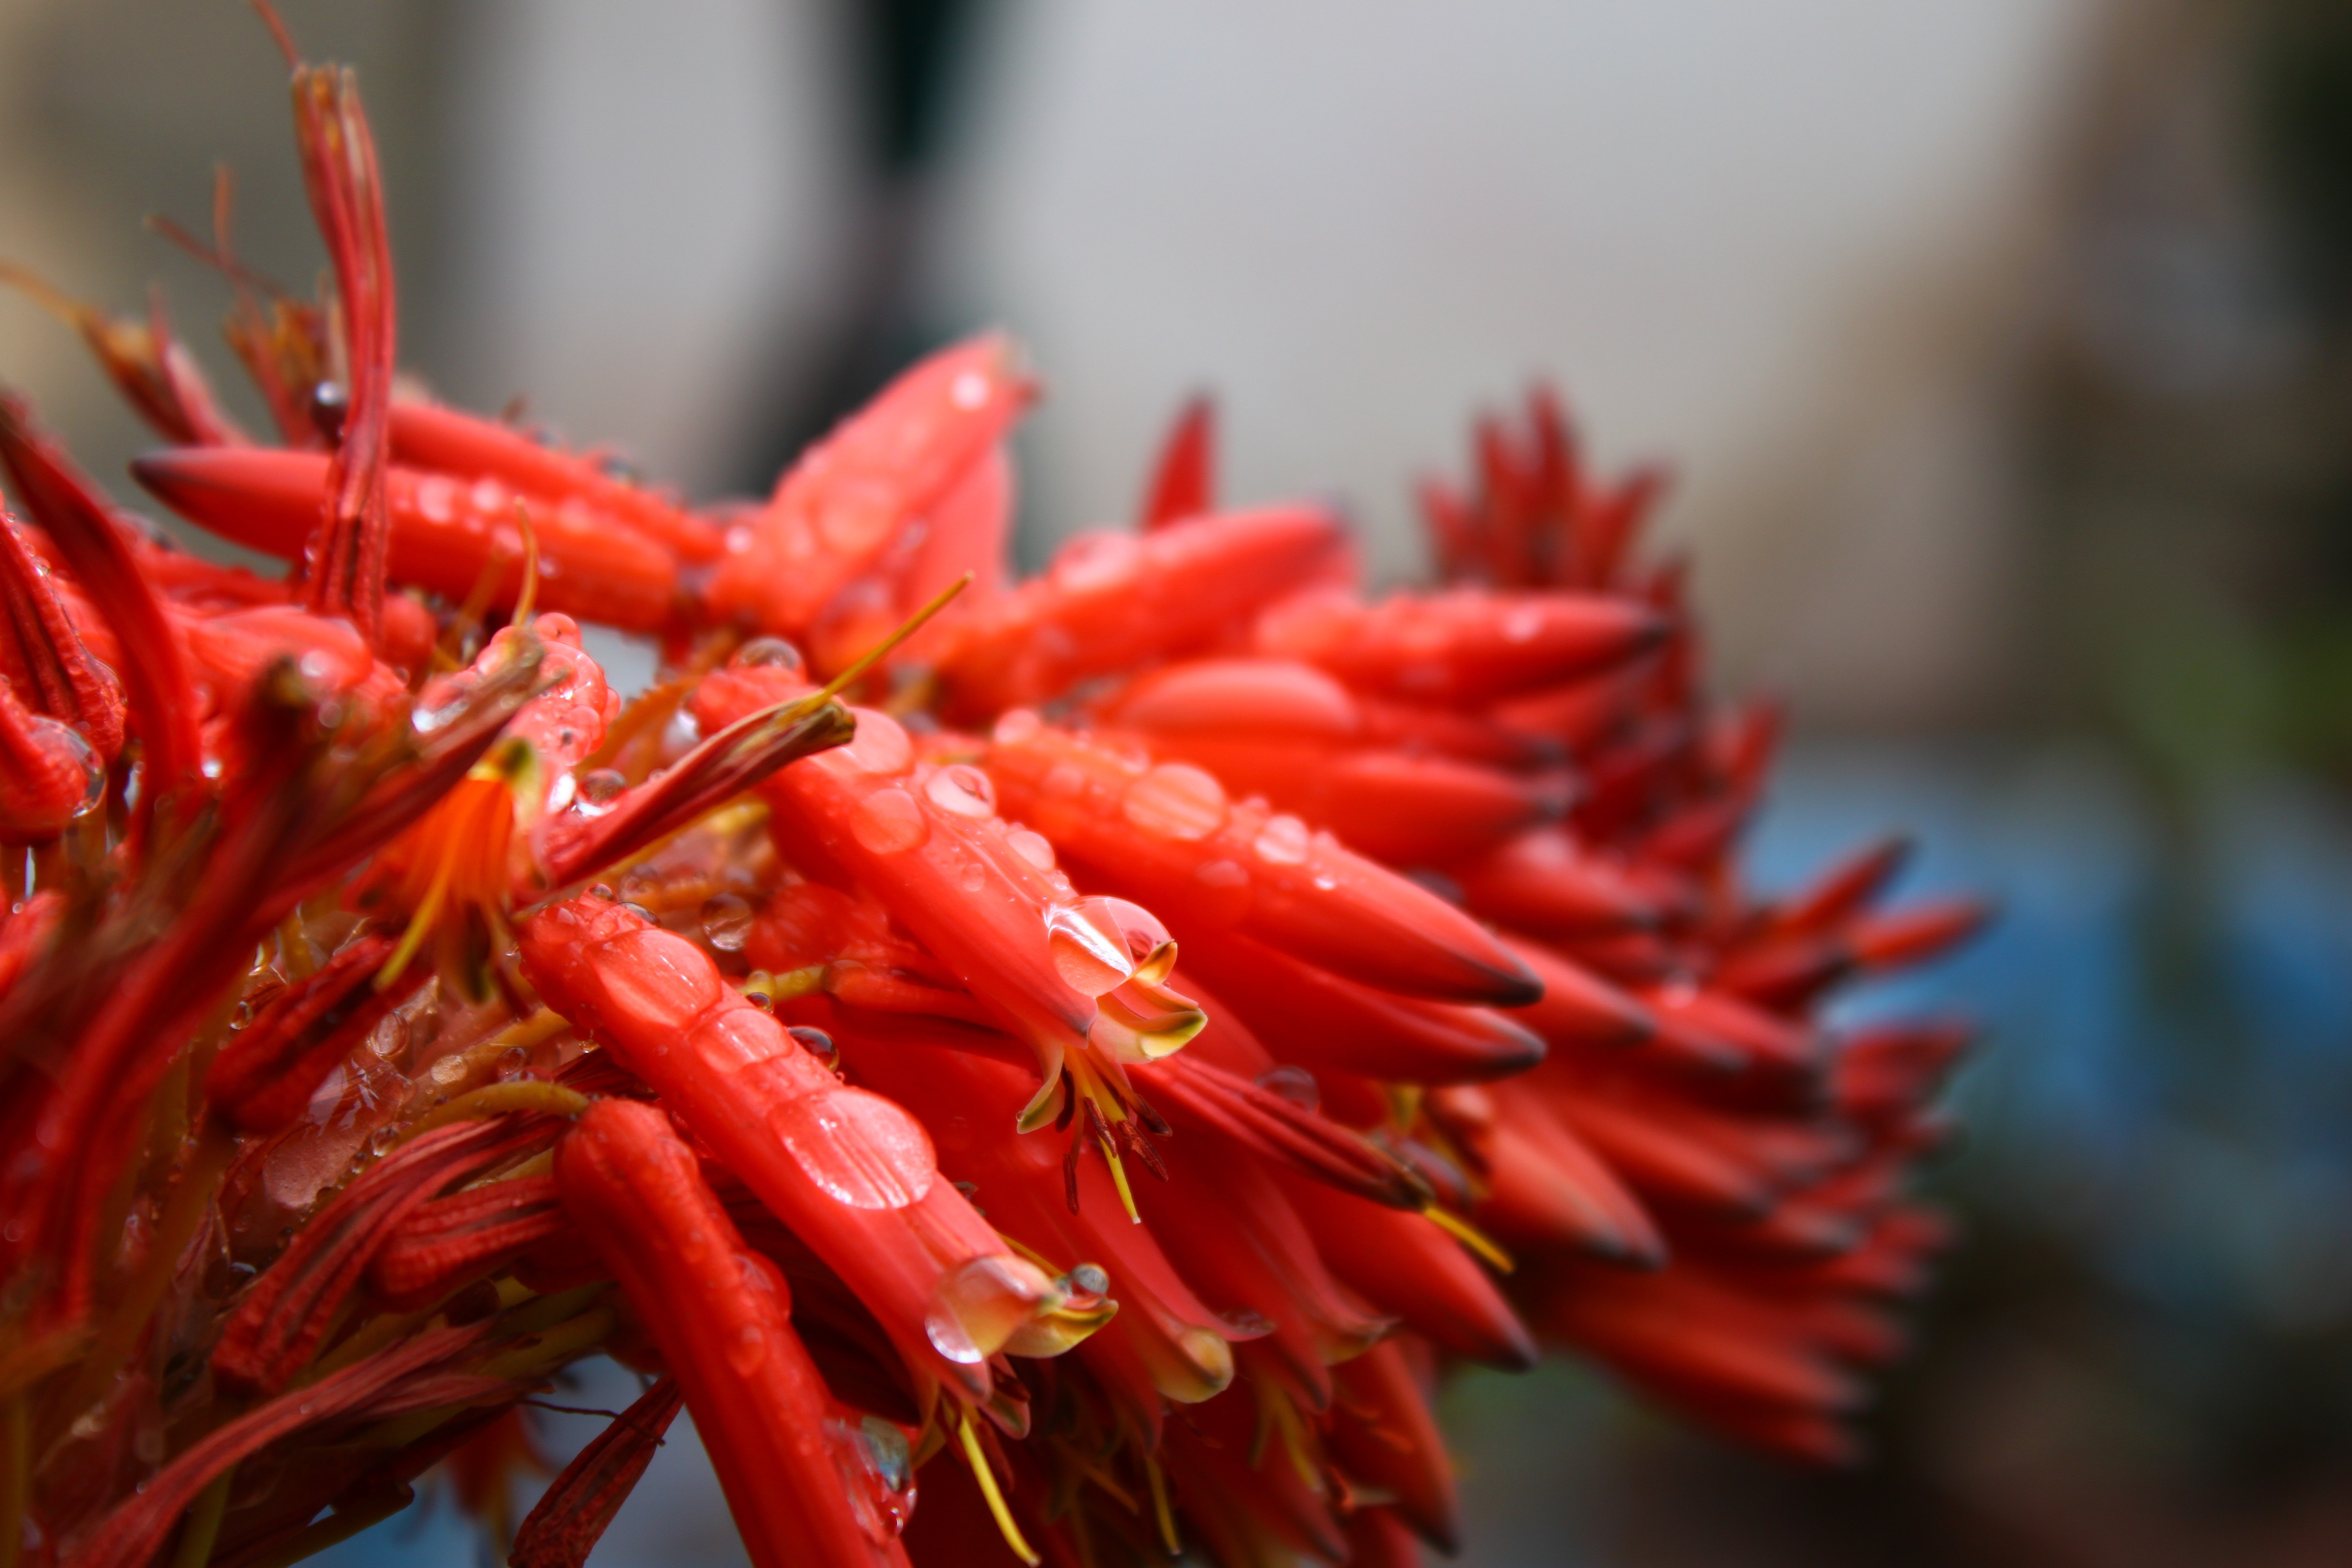
water, nature, plant, rain, flower, petal, food, red, produce, vegetable, botany, flora, close up, drops, drop of water, macro photography, flowering plant, land plant